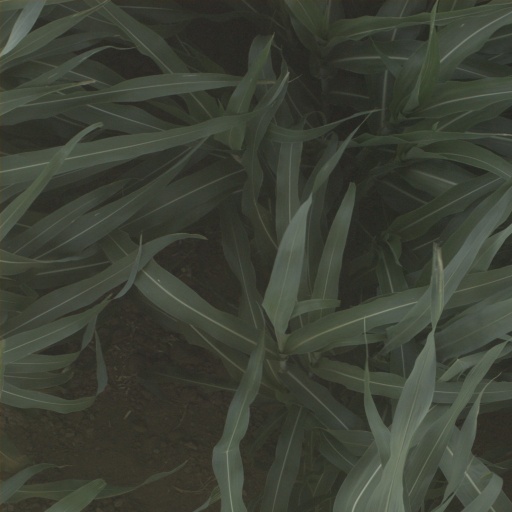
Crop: sorghum